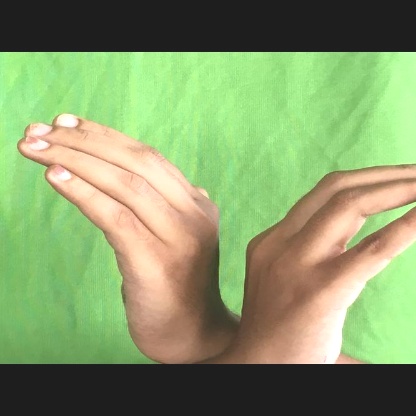
Mudra: Nagabandha